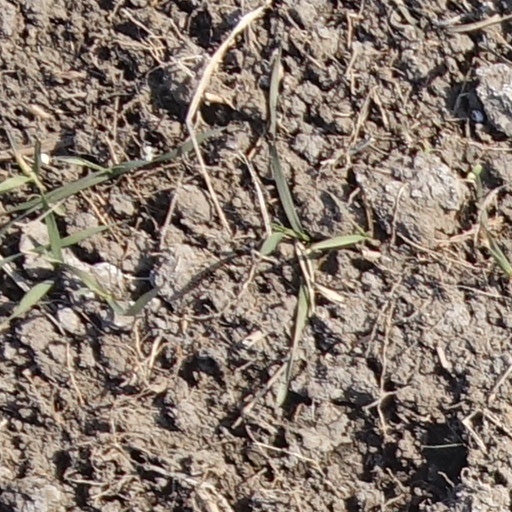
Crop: wheat